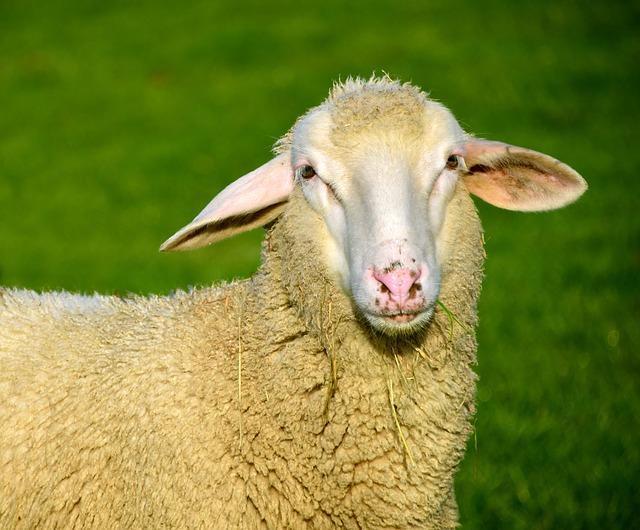
sheep